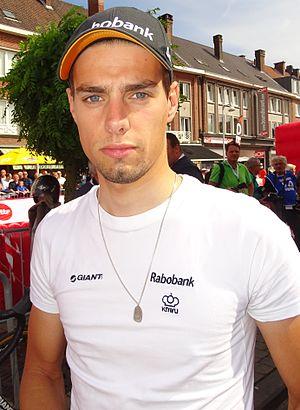
Reportage réalisé le mercredi 22 juillet à l'occasion du départ du Grand Prix Pino Cerami 2015 à Saint-Ghislain, Belgique.
Jeroen Meijers est un coureur cycliste néerlandais, membre de l'équipe Taiyuan Miogee. Son frère Daan pratique également le cyclisme en compétition.
La saison 2015 de l'équipe cycliste Rabobank Development est la dix-neuvième de cette équipe.